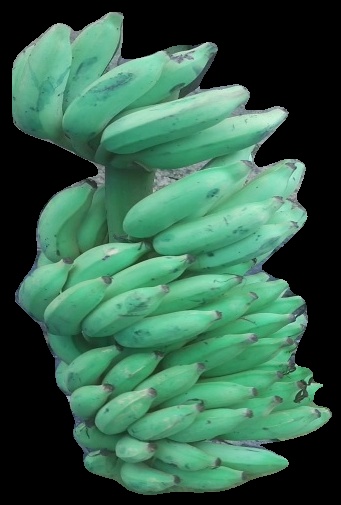
Variety: elakki-bale
Grade: grade2